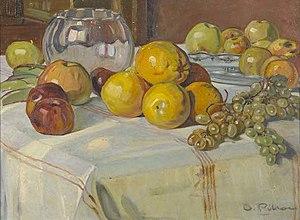
Ignace Nazaire Oswald Pilloud, né le 27 juillet 1873 à Châtel-Saint-Denis et mort le 6 juillet 1946 à Fribourg, est un artiste peintre, et dessinateur fribourgeois.